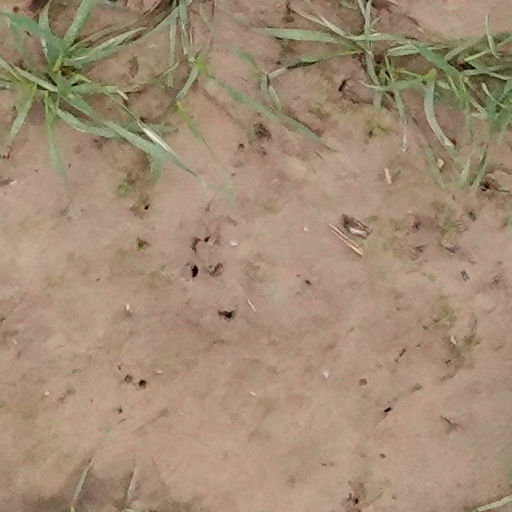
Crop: wheat